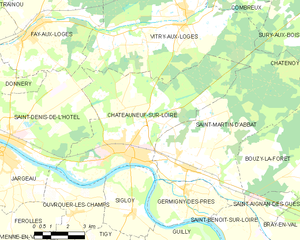
Châteauneuf-sur-Loire est une commune française située dans le département du Loiret, en région Centre-Val de Loire.